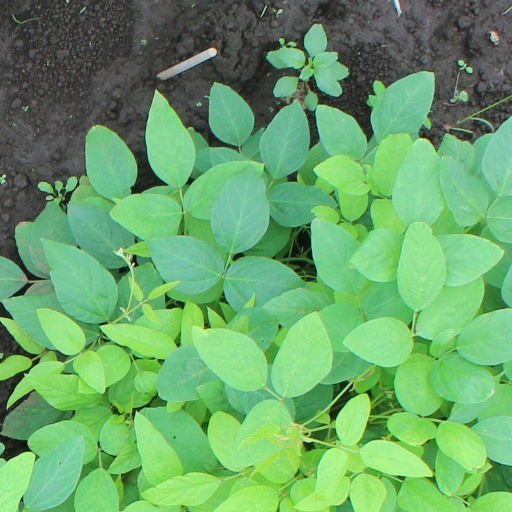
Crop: soybean